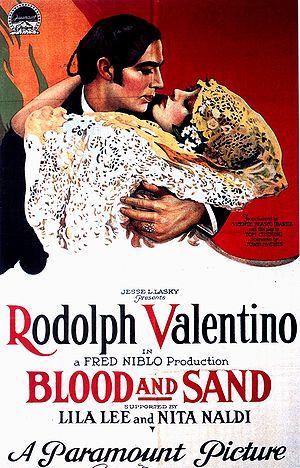
Vicente Blasco Ibáñez, né le 29 janvier 1867 à Valence et mort à Menton le 28 janvier 1928, est un écrivain, journaliste et homme politique espagnol. Il est considéré comme l'un des plus grands romanciers de langue espagnole.
Arènes sanglantes est un film muet américain réalisé par Fred Niblo, sorti en 1922, adapté du roman espagnol Sangre y arena de Vicente Blasco Ibáñez.
La corrida est une forme de course de taureaux consistant en un combat entre un homme et un taureau, à l'issue duquel le taureau est mis à mort ou, exceptionnellement, gracié. Elle est pratiquée essentiellement en Espagne, au Portugal, dans le Midi de la France et dans certains États d'Amérique latine.